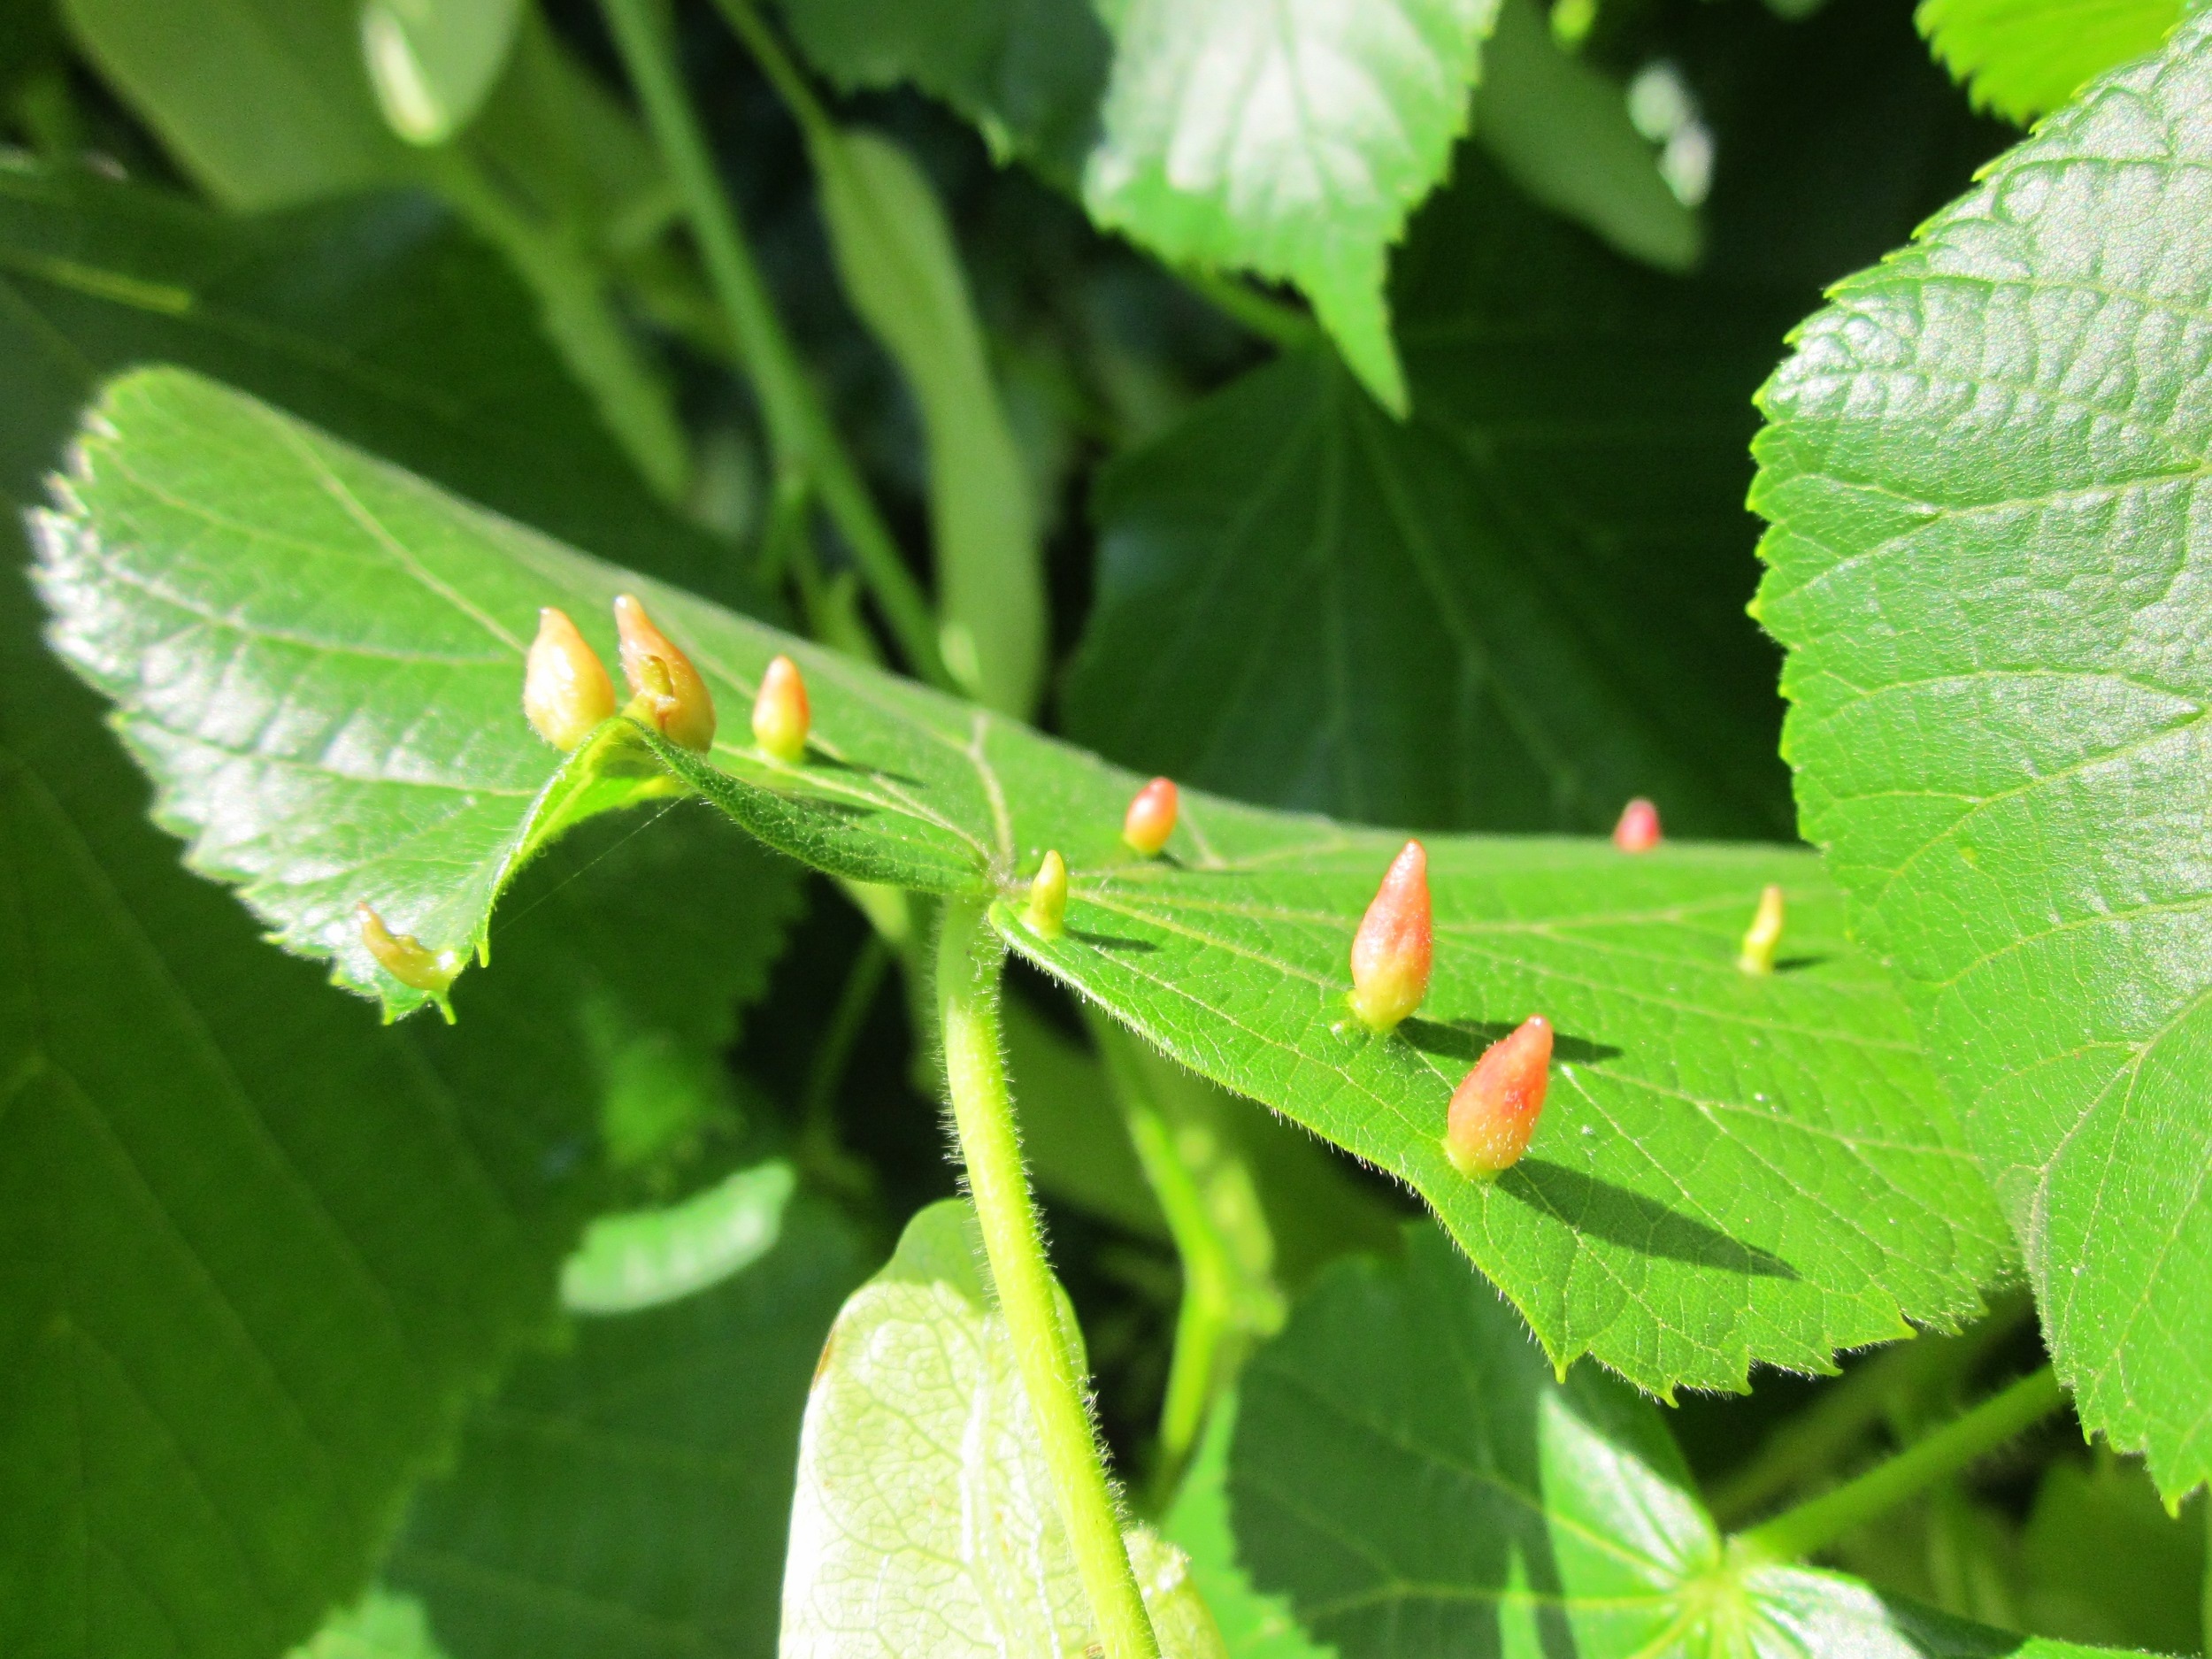
tree, plant, leaf, flower, green, produce, insect, macro, botany, flora, invertebrate, leaves, macro photography, flowering plant, galls, tilia cordata, small leaved lime, small leaved linden, little leaved linden, land plant